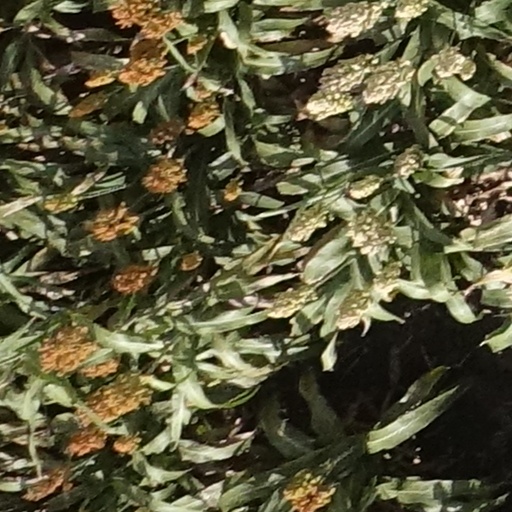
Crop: sorghum